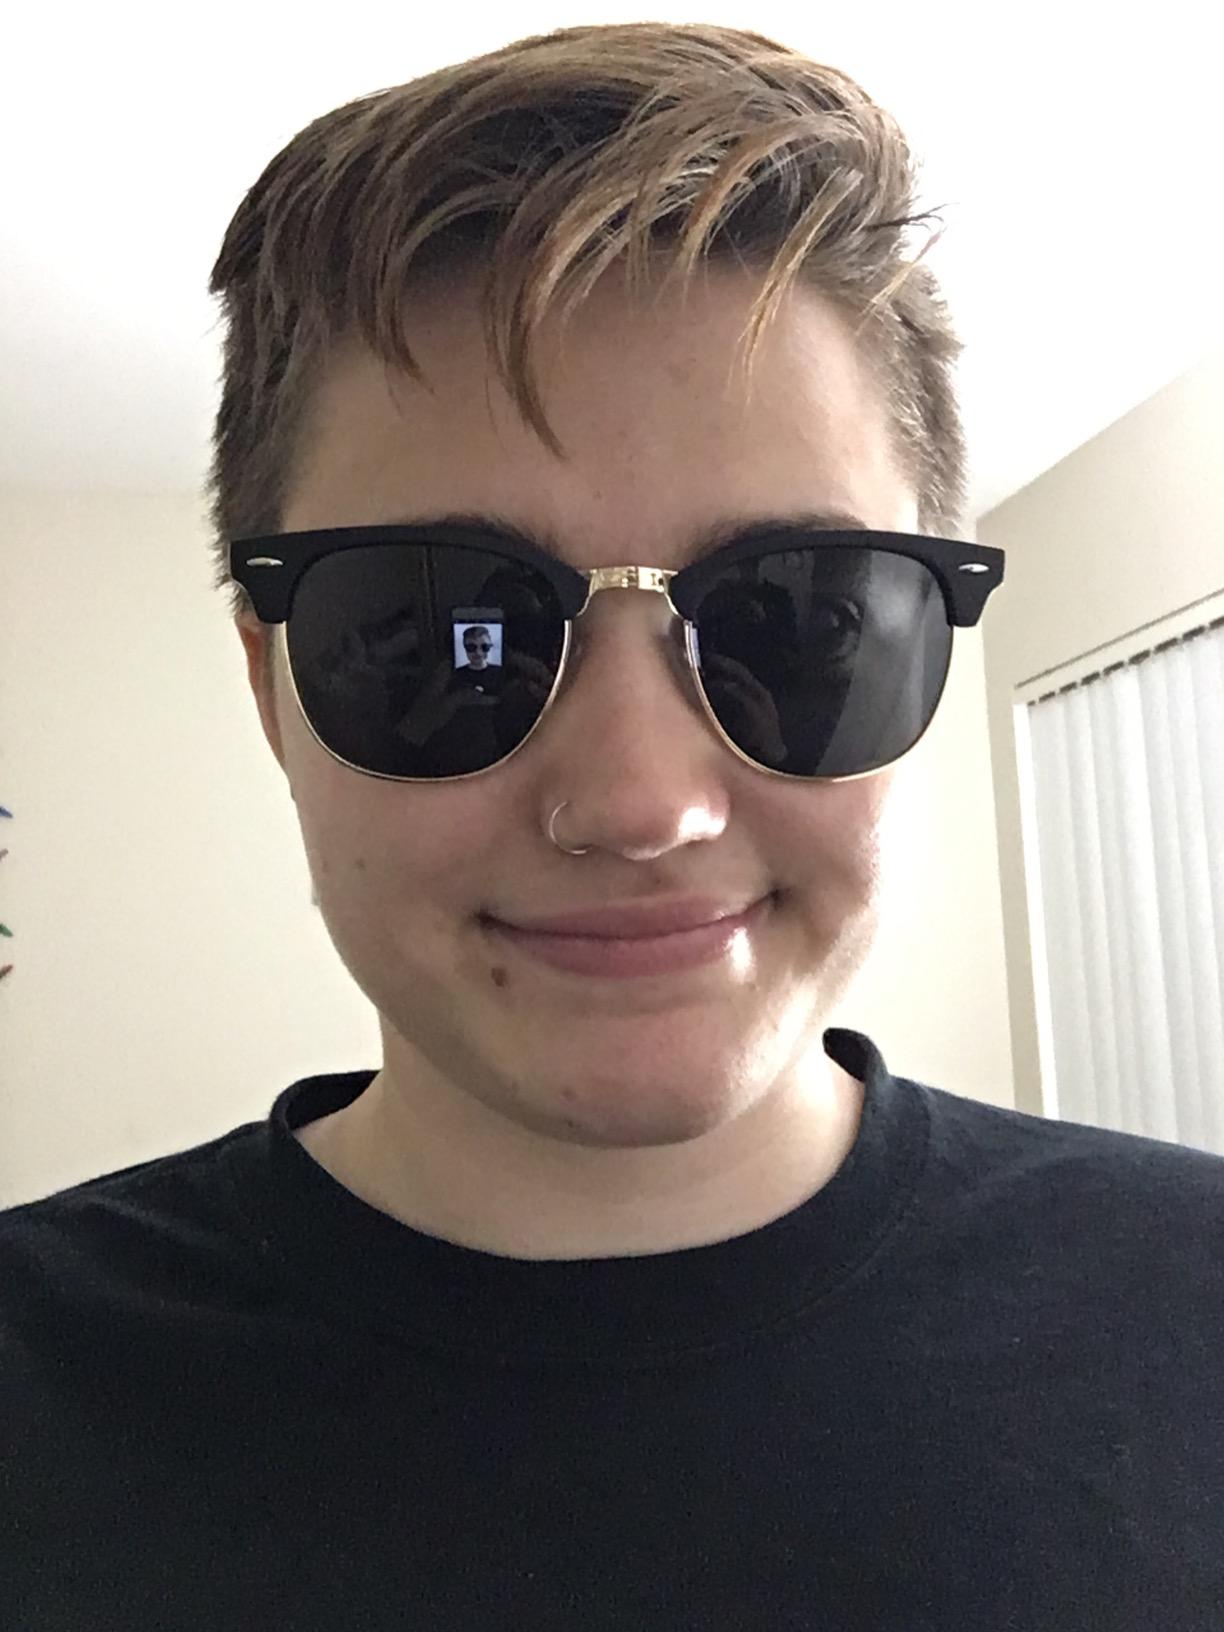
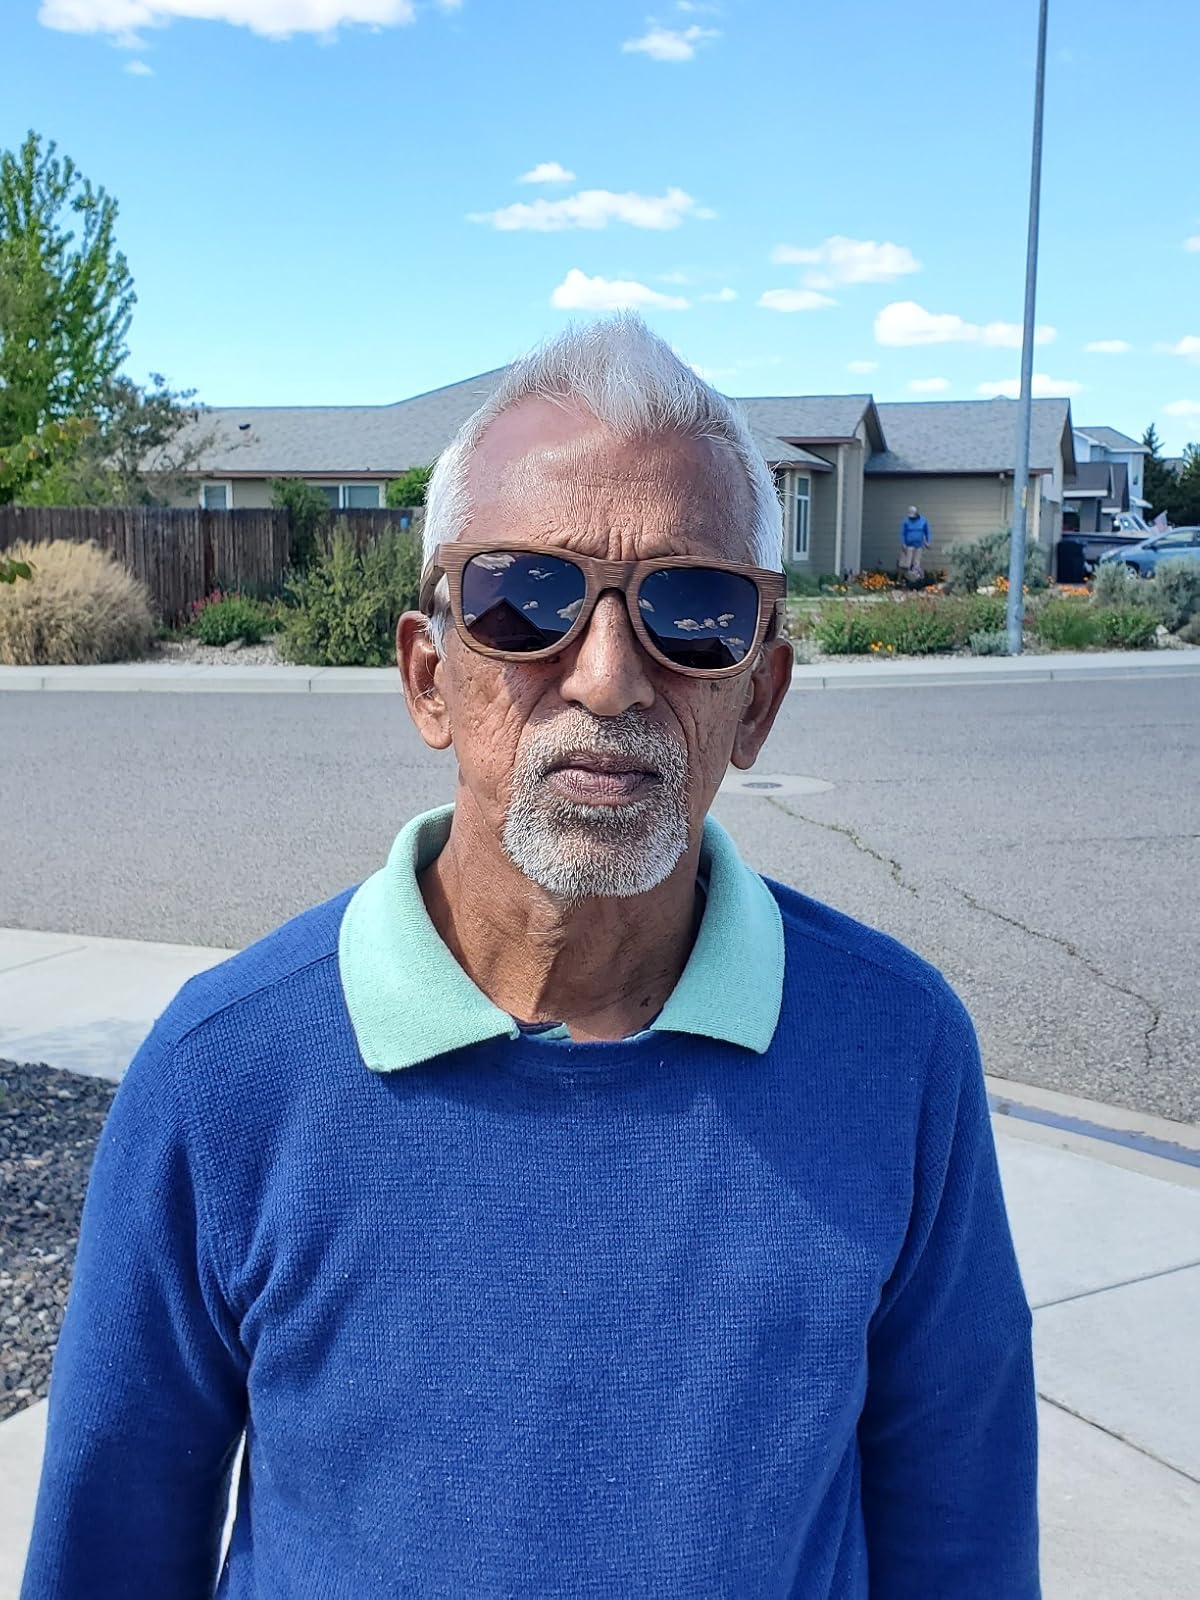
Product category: accessories_sunglasses
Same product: no